Sauber Motorsport

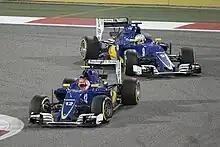
Sauber drivers Felipe Nasr and Marcus Ericsson racing for position at the 2016 Bahrain Grand Prix

On 20 July 2016 it was announced that Swiss based investment firm Longbow Finance had bought both Peter Sauber and Monisha Kaltenborn's shares in the company, which made Longbow Finance the sole owner of Sauber. Pascal Picci was announced to take Peter Sauber's role as chairman of the board and president. Monisha Kaltenborn remained as Team principal and CEO of Sauber. The acquisition by Longbow Finance followed a series of speculation about the future of Sauber. The team had been in financial trouble for years before the change of ownership, often being unable to pay salaries to team members on time. Longbow's owners are said to include Swedish billionaires Finn Rausing, Stefan Persson and Karl-Johan Persson.